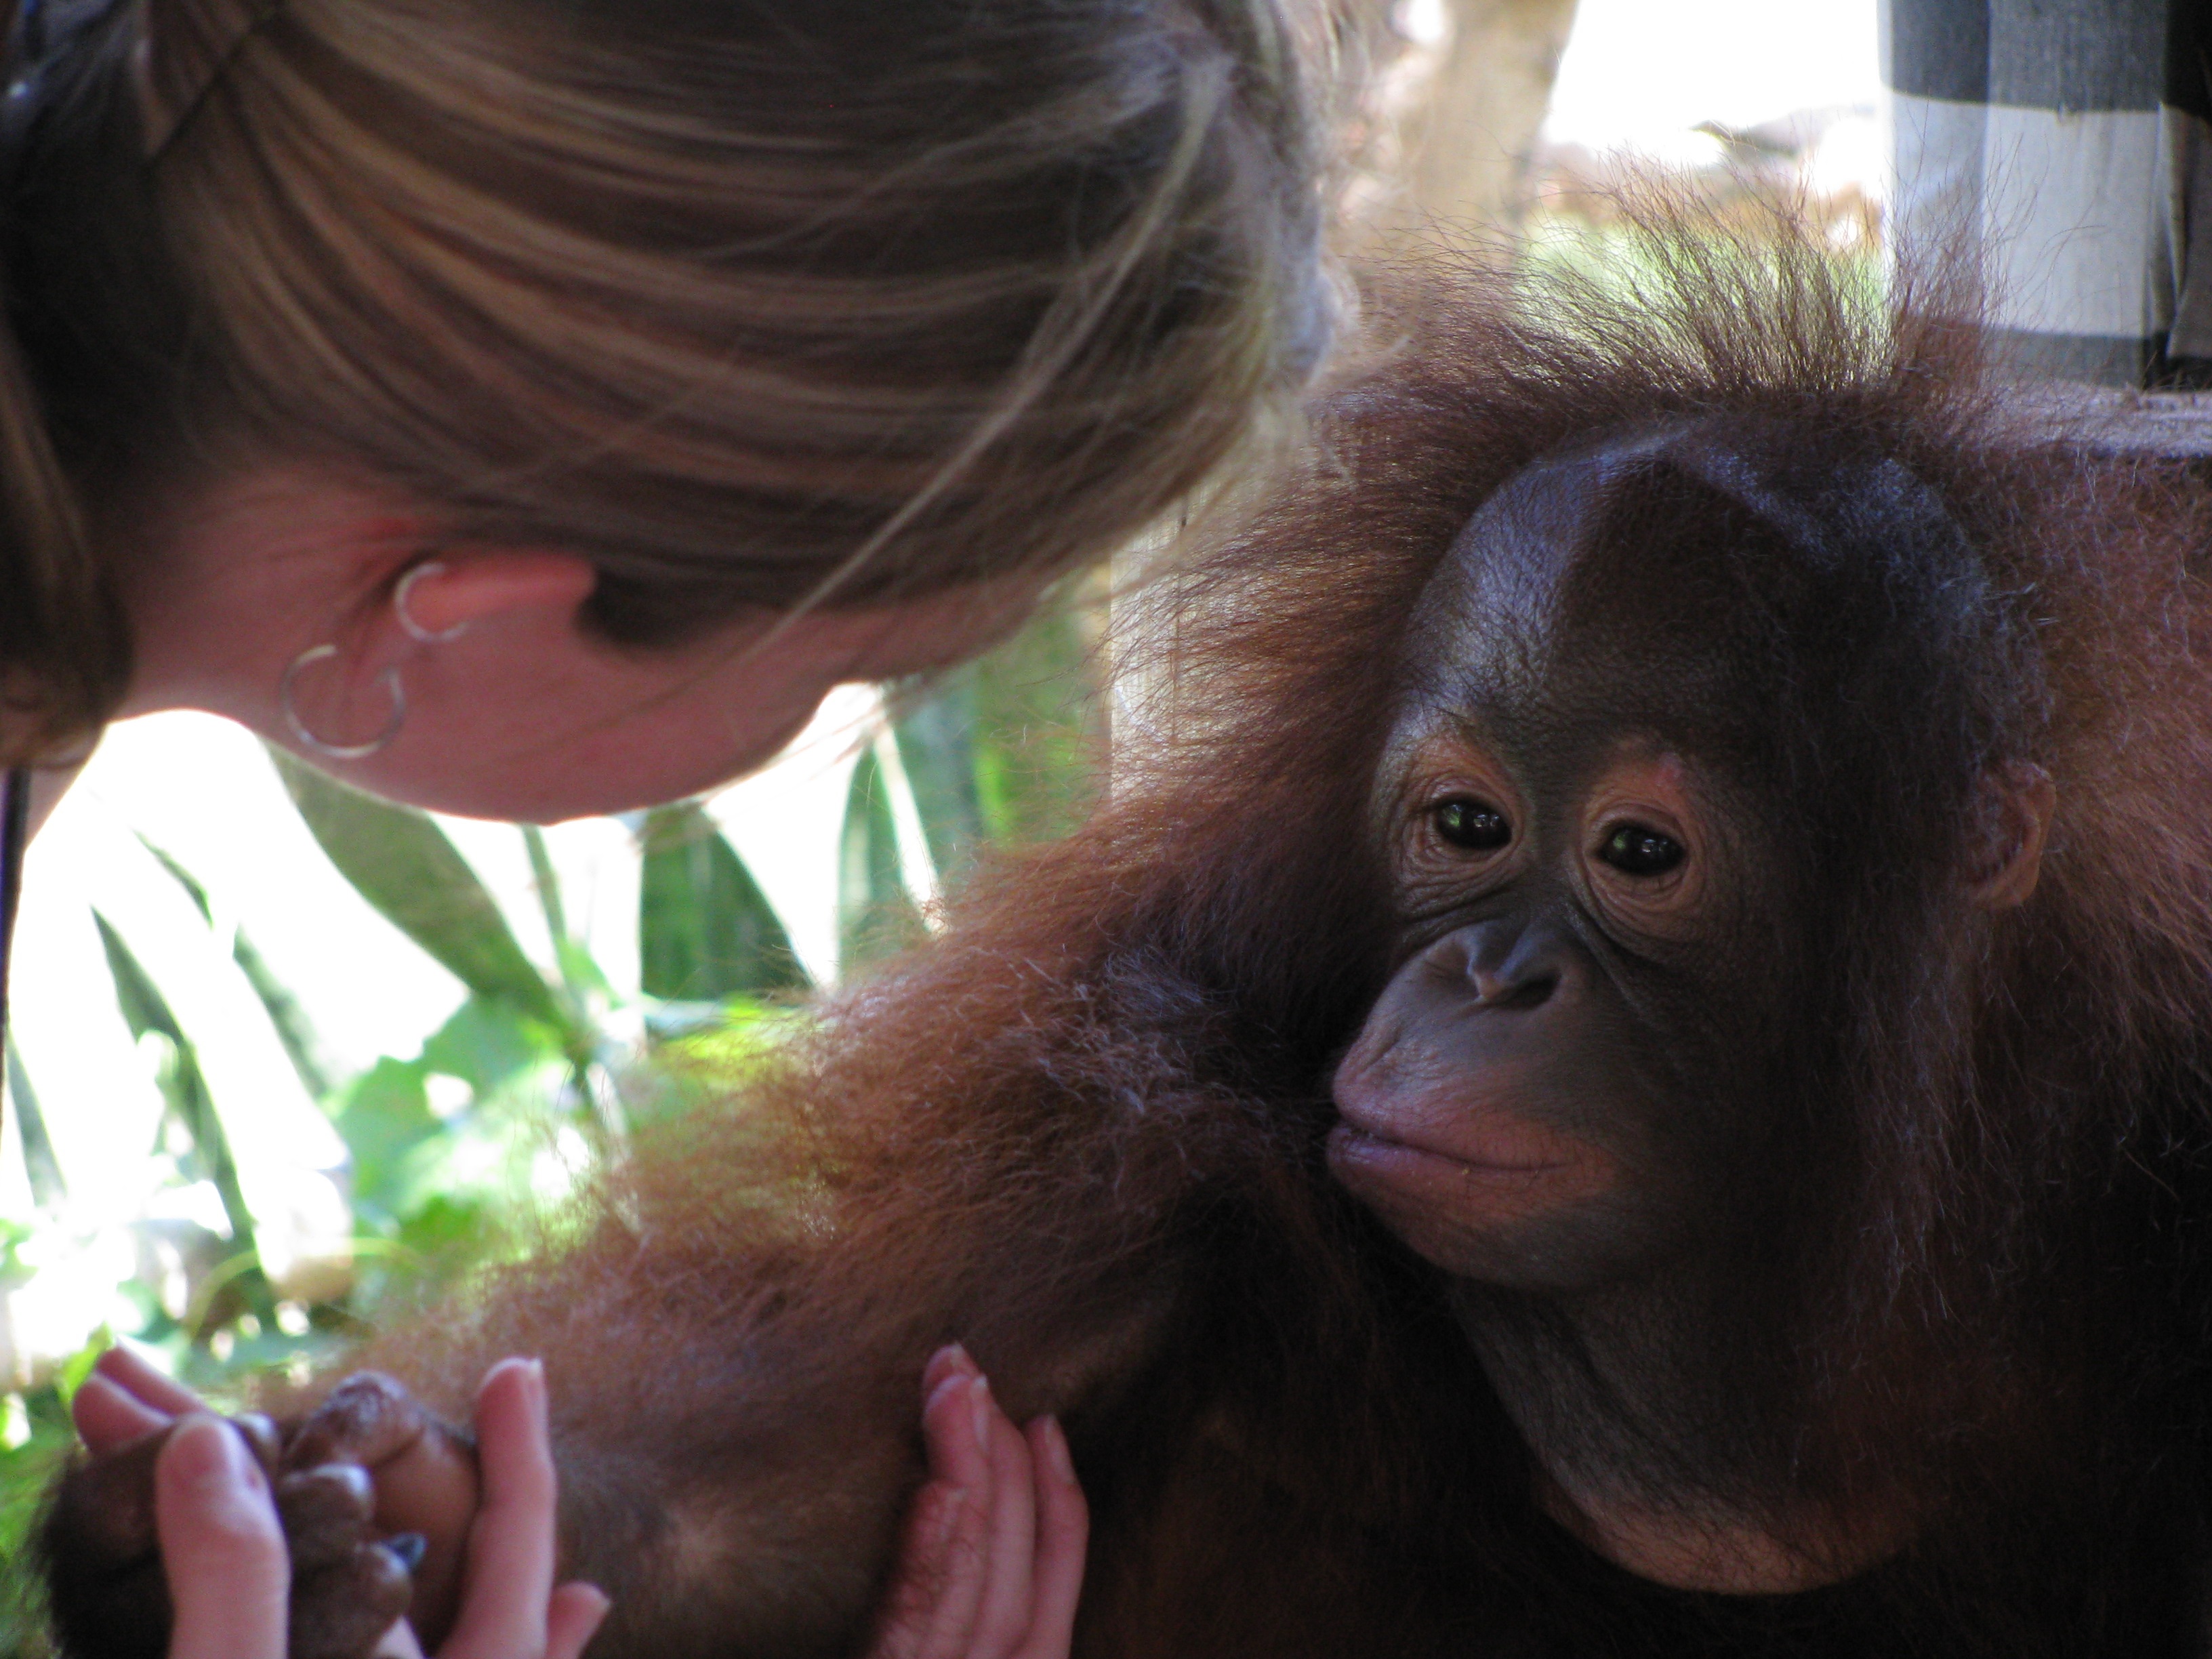
nature, mammal, monkey, fauna, primate, chimpanzee, nose, orangutan, vertebrate, bali, great ape, common chimpanzee